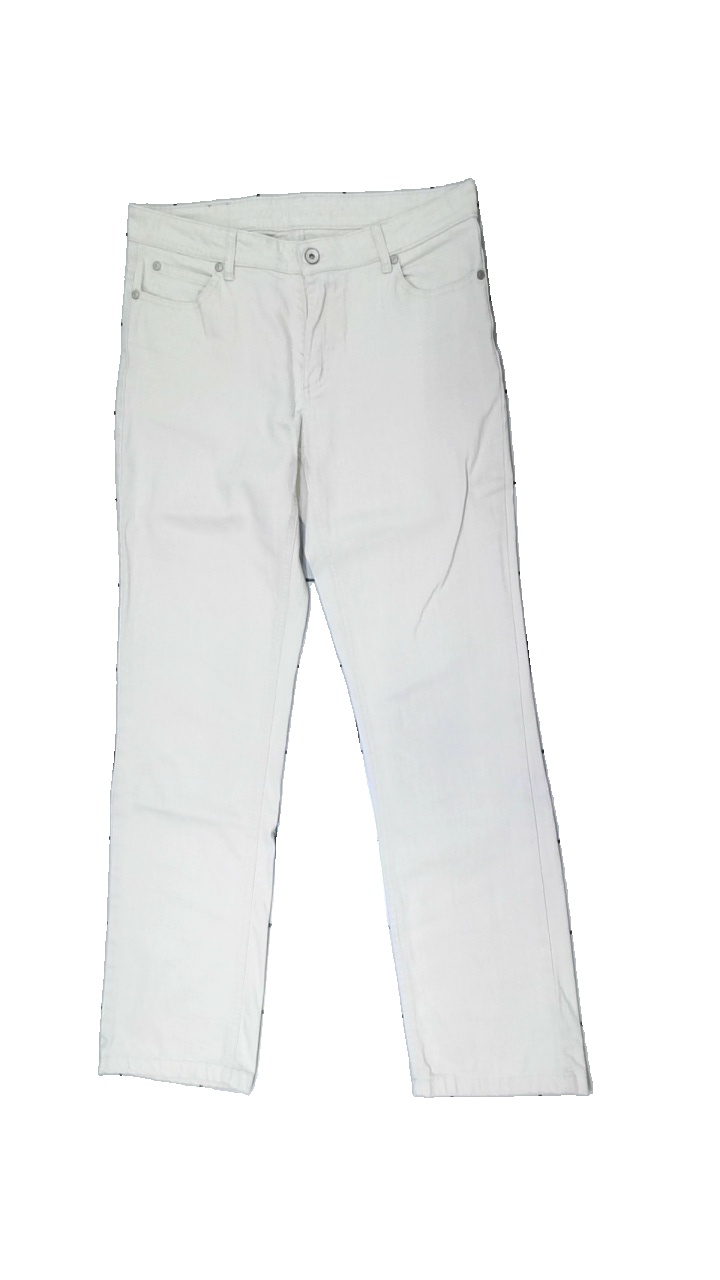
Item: Jeans (Ladies)
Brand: New Canard
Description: beige jeans
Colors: Beige
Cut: Regular
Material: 100% cotton
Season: All
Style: Denim
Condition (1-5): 5
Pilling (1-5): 5
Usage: Reuse
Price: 100-150